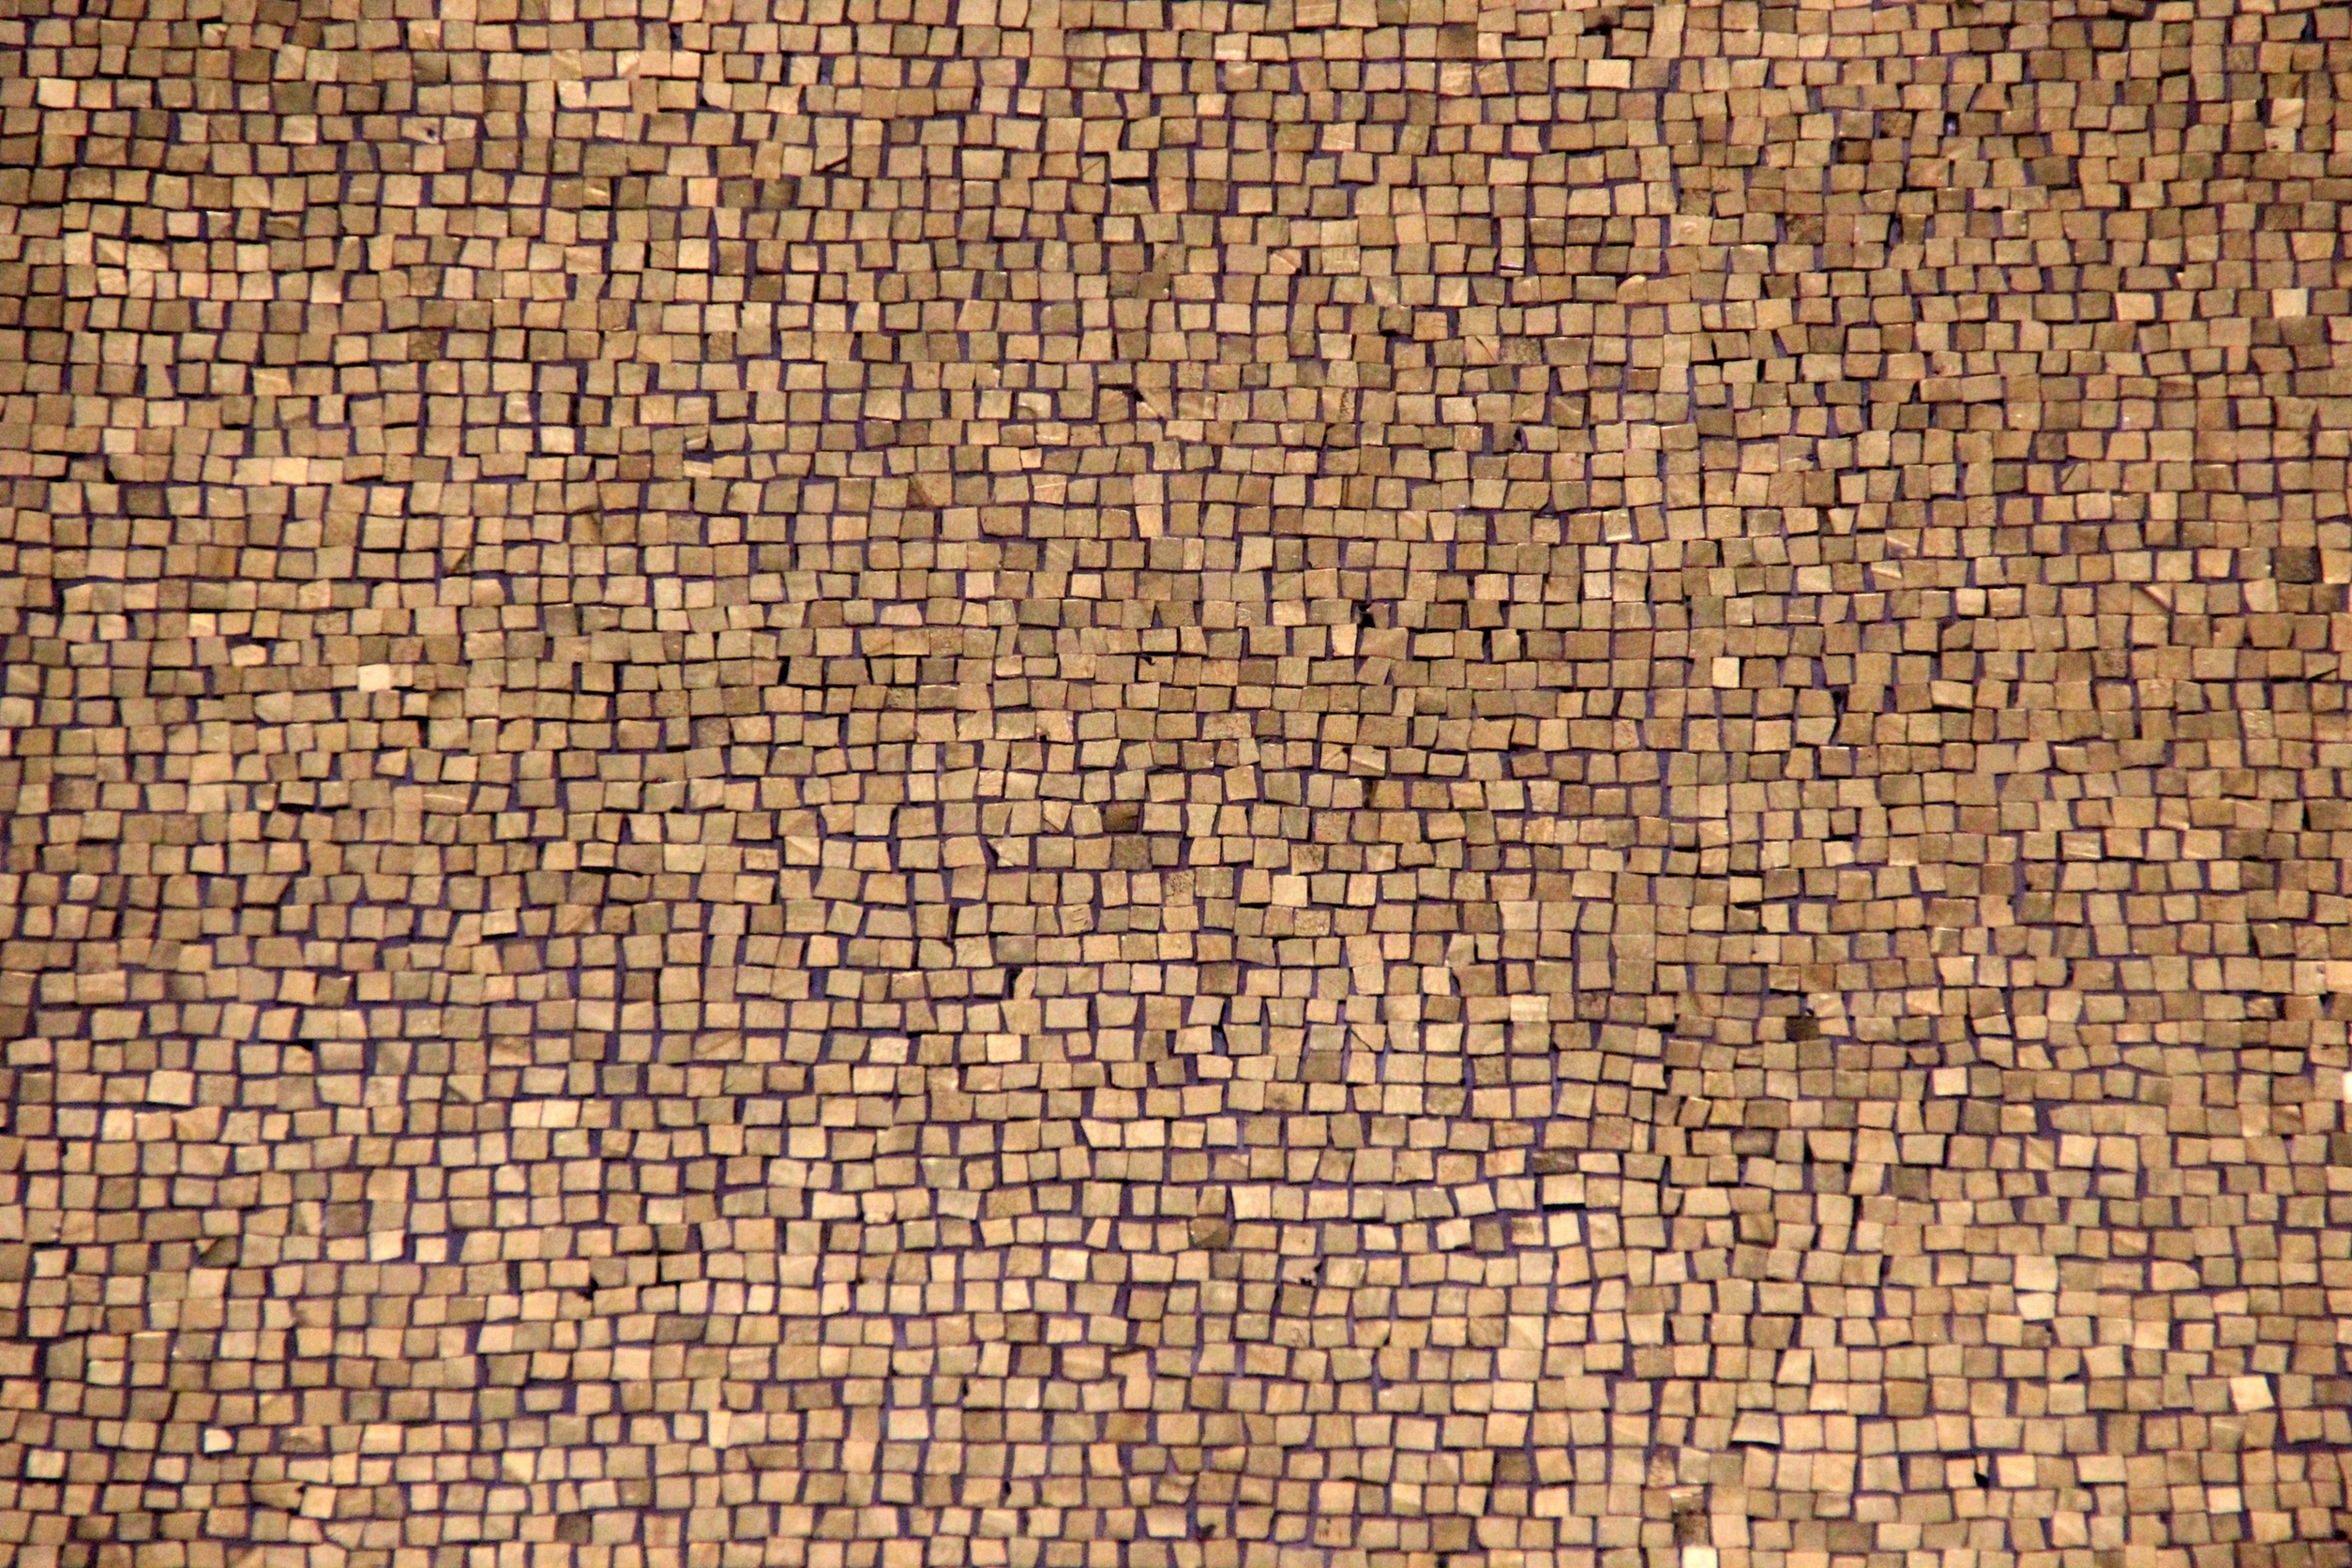
path, wood, street, ground, texture, floor, cobblestone, urban, wall, stone, pattern, soil, stone wall, brick, material, surface, art, background, footpath, brickwork, backdrop, flooring, road surface